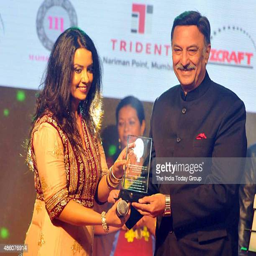
actor at the launch of a charity event